Disability Discrimination Act (Switzerland)

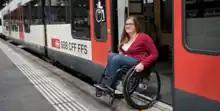
The DDA enables disabled people to use public transport independently. Wheelchair user leaving an SBB train

The DDA contains requirements that make it easier for people with disabilities to participate in social life. It "has the purpose of preventing, reducing or eliminating discrimination against people with disabilities" (art. 1 par. 1). This prohibition of discrimination applies to publicly accessible buildings and facilities, to residential buildings with more than eight residential units, to businesses with more than 50 workplaces, to public transport, employment relationships under public law, and to services provided by the federal government, the cantons and concessionary companies, as well as to education.